57th Adversary Tactics Group

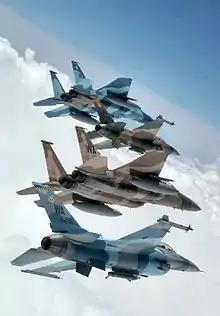
A flight of Aggressor F-15 Eagles and F-16 Fighting Falcons fly in formation over the Nevada Test and Training Ranges on 5 June 2008. The jets are assigned to the 64th and 65th Aggressor Squadrons at Nellis Air Force Base, Nevada

The 57th Adversary Tactics Group (57 ATG) was the flying component of the 57th Wing, assigned to the United States Air Force Air Combat Command. The group was stationed at Nellis Air Force Base, Nevada, prior to being merged with the 57th Operations Group on 31 March 2020.